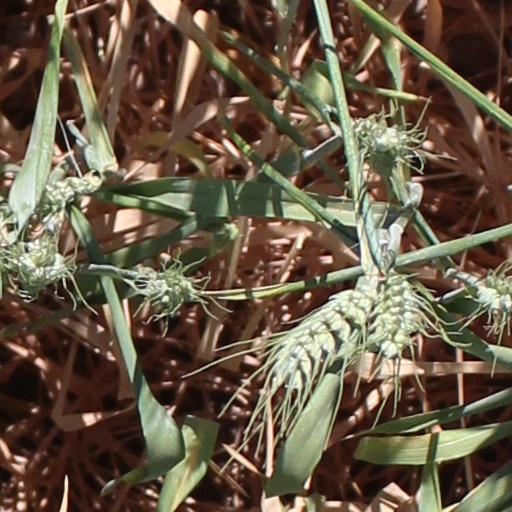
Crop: wheat